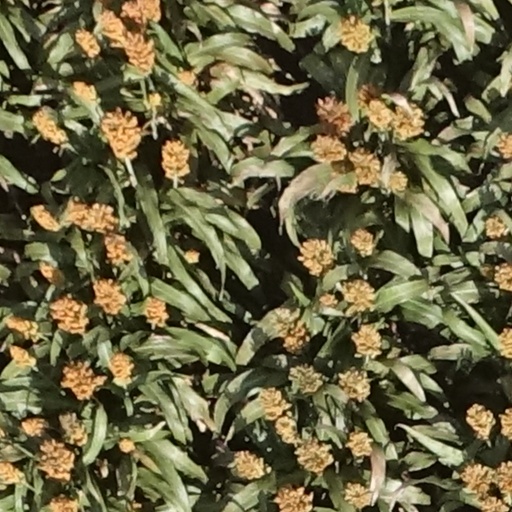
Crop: sorghum